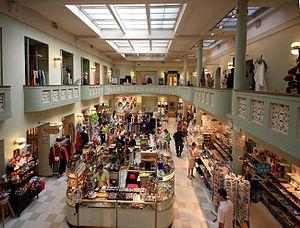
Maison Kiseleff est un bâtiment situé au 27, rue Unioninkatu et au 28, rue Aleksanterinkatu dans le quartier de Kruununhaka à Helsinki.